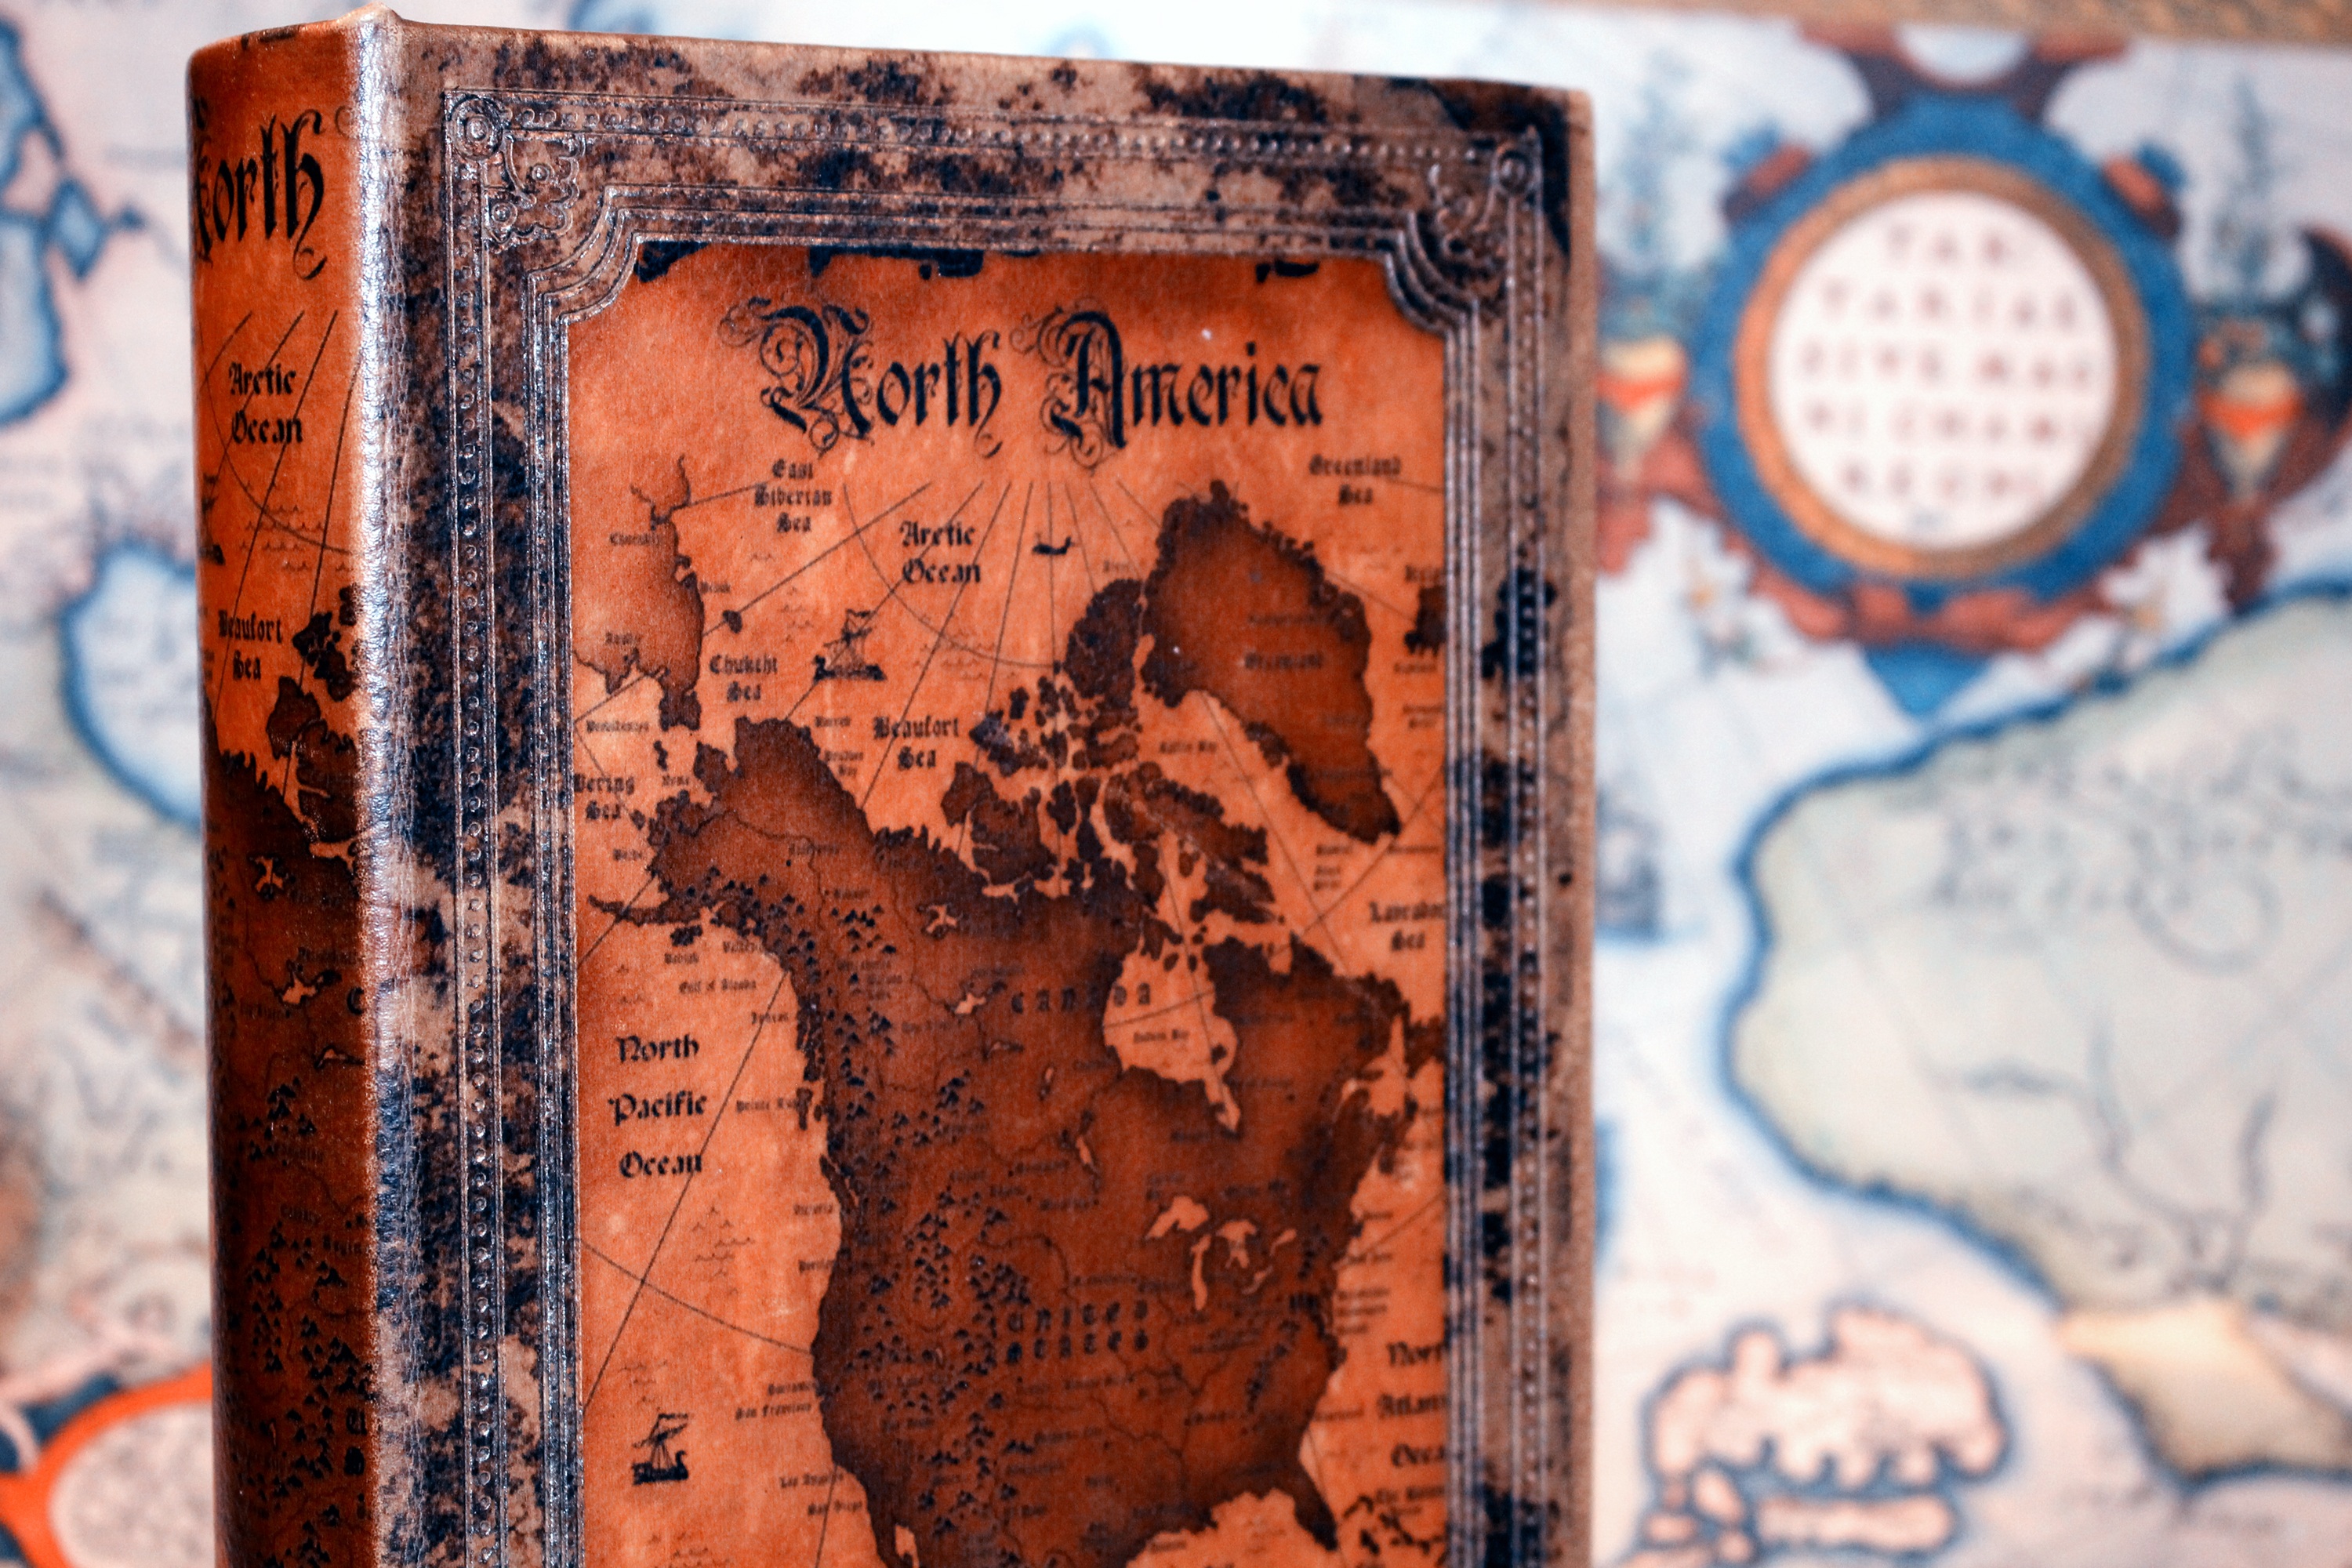
book, wood, vintage, retro, number, wall, color, blue, material, map, research, art, collage, classic, victorian, seafaring, north america, discoverers, ancient history